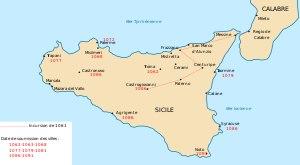
Le comté de Sicile, appelé aussi Gran Contea, est un ancien État souverain normand multiethnique sous investiture papale, comprenant la Sicile et Malte. Il est créé en 1071 pour le duc normand Roger Iᵉʳ de Sicile.